Wädenswil

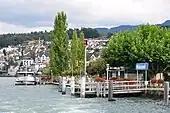
Wädenswil as seen from Lake Zürich (June 2009)

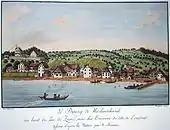
Wädenswil and Lake Zürich (1794)

Before the 2019 merger, Wädenswil had an area of . Of this area, 59.3% is used for agricultural purposes, 9.6% is forested, 29.8% is settled (buildings or roads), and the remainder (1.3%) is non-productive (rivers, glaciers or mountains). housing and buildings made up 20.8% of the total area, while transportation infrastructure made up the rest (9%). Of the total unproductive area, water (streams and lakes) made up 0.4% of the area. 24.5% of the total municipal area was undergoing some type of construction.